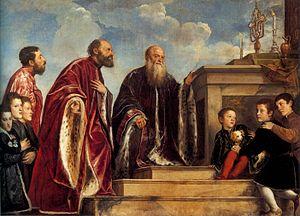
La Ca' Vendramin Calergi est un palais sur le Grand Canal dans le sestiere de Cannaregio de Venise.